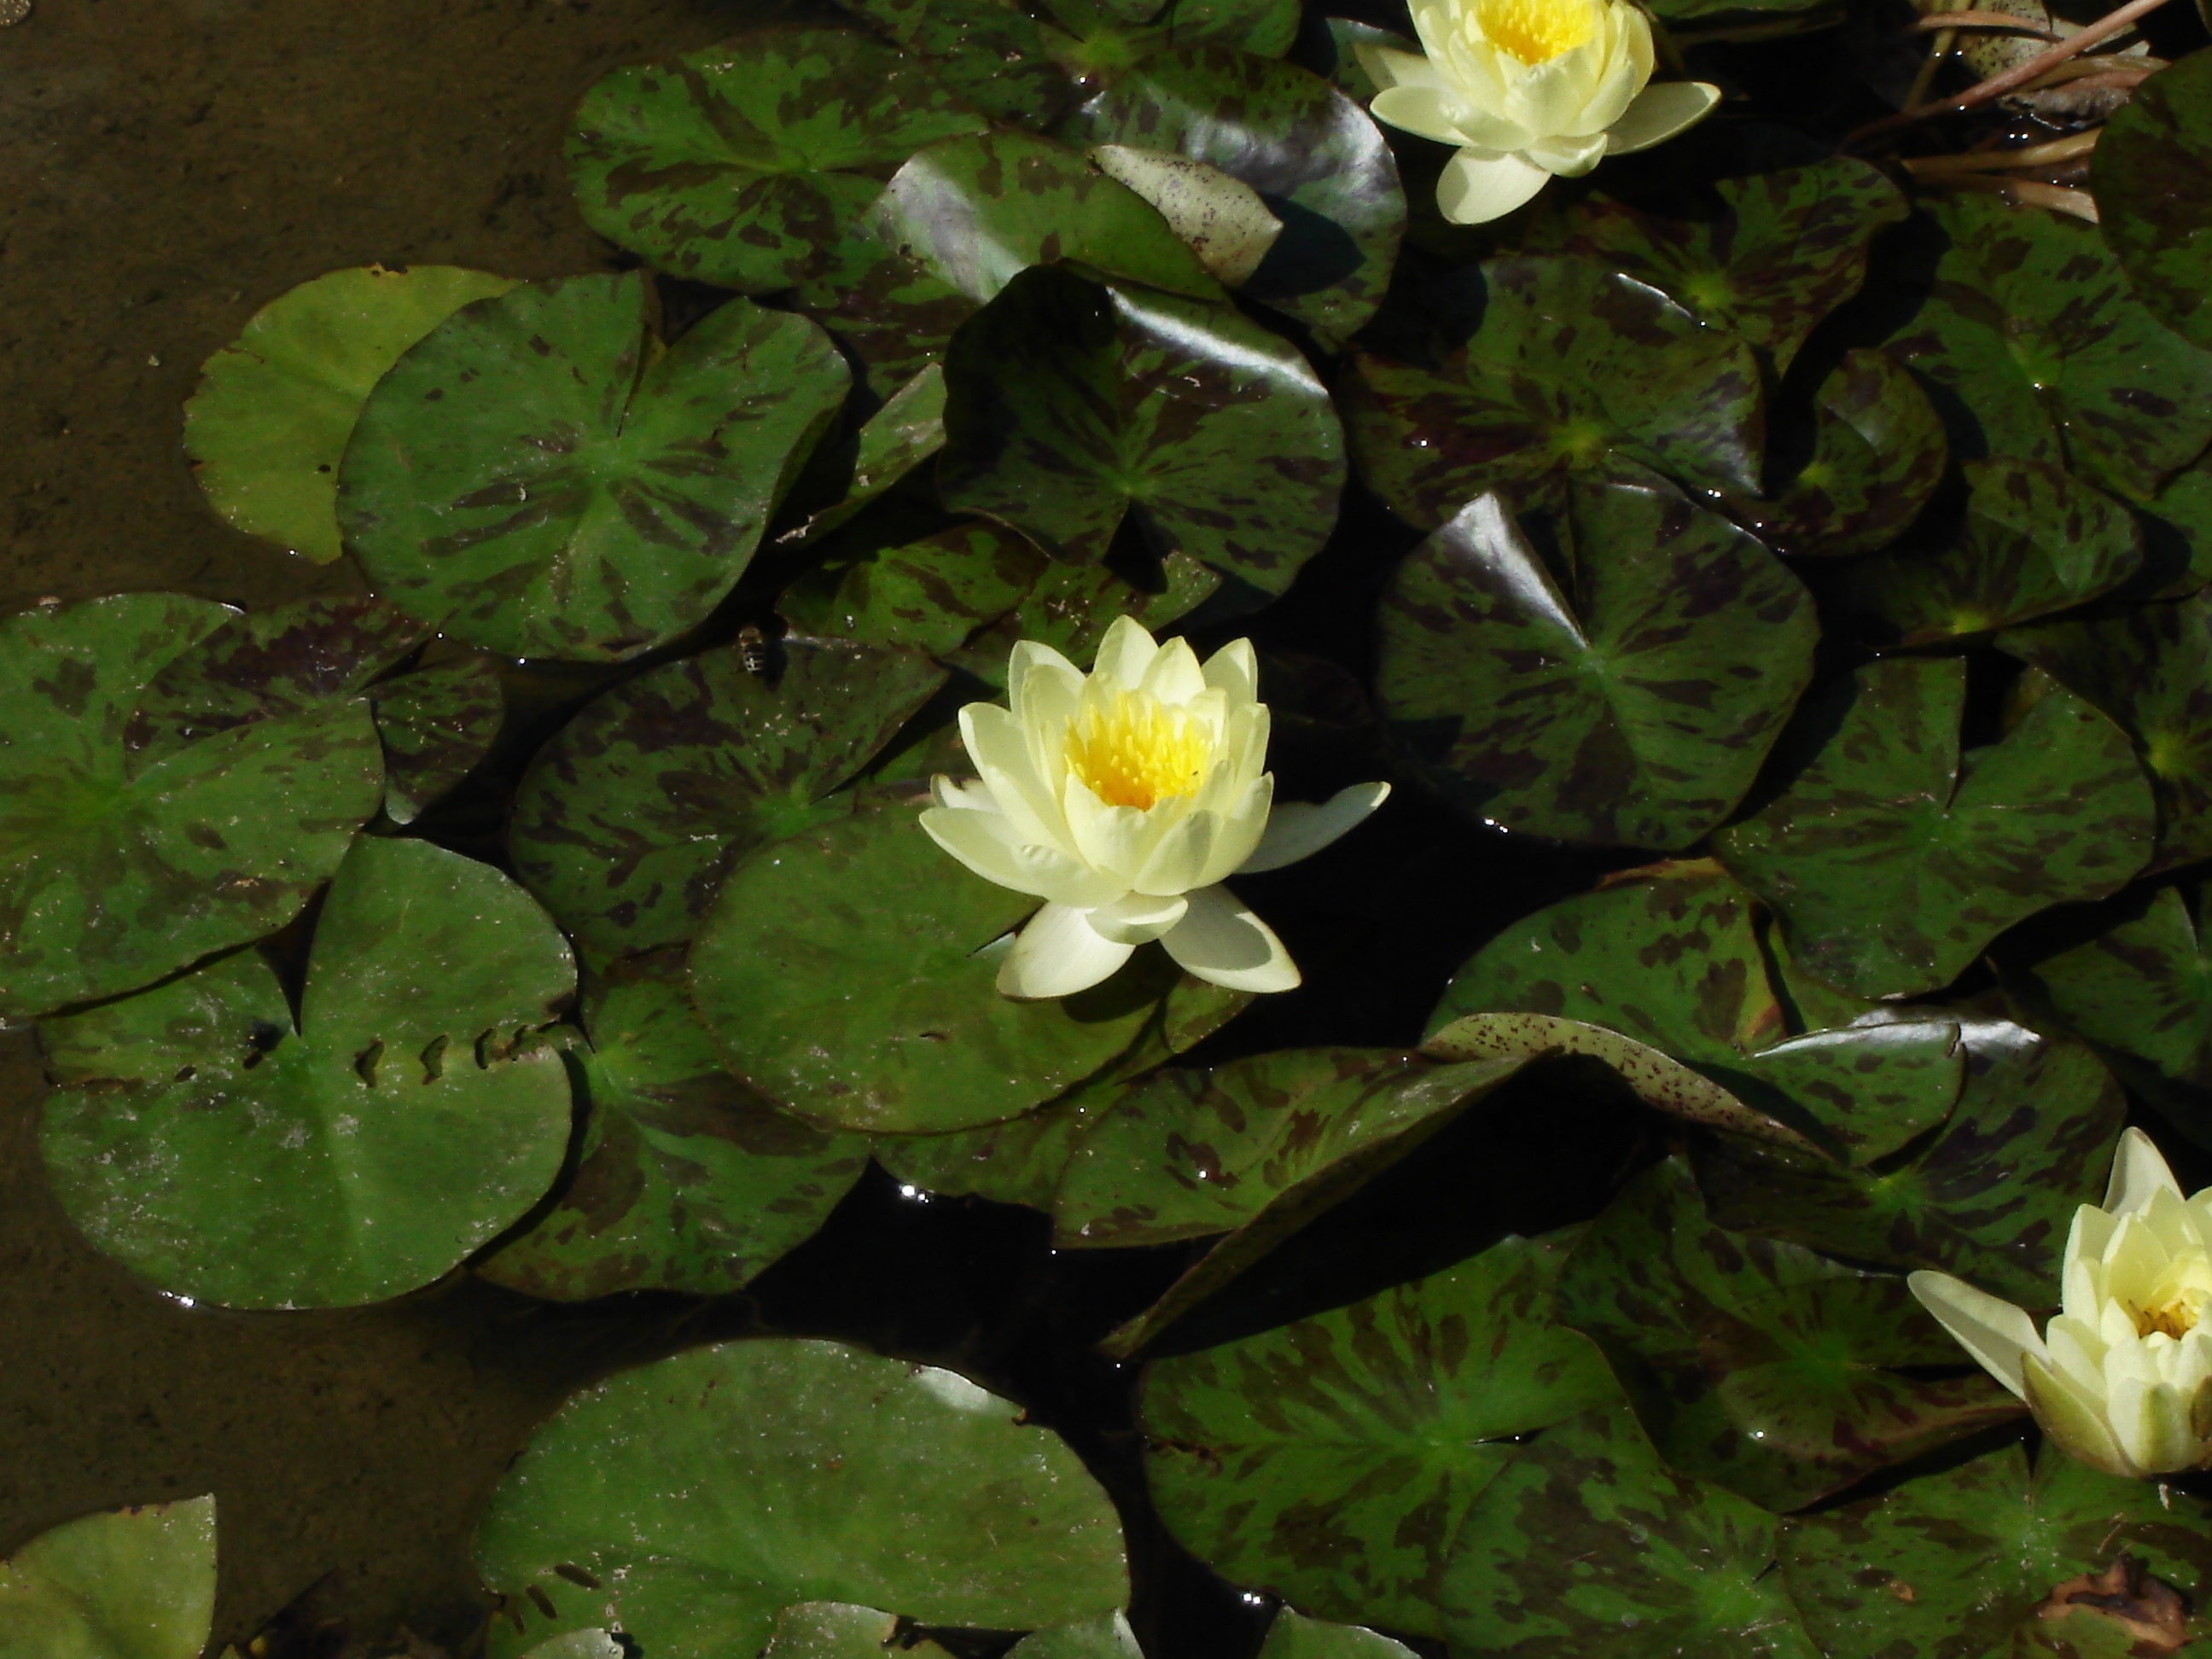
blossom, plant, white, flower, pond, green, botany, garden, aquatic plant, flora, water lily, wildflower, shrub, flowering plant, land plant